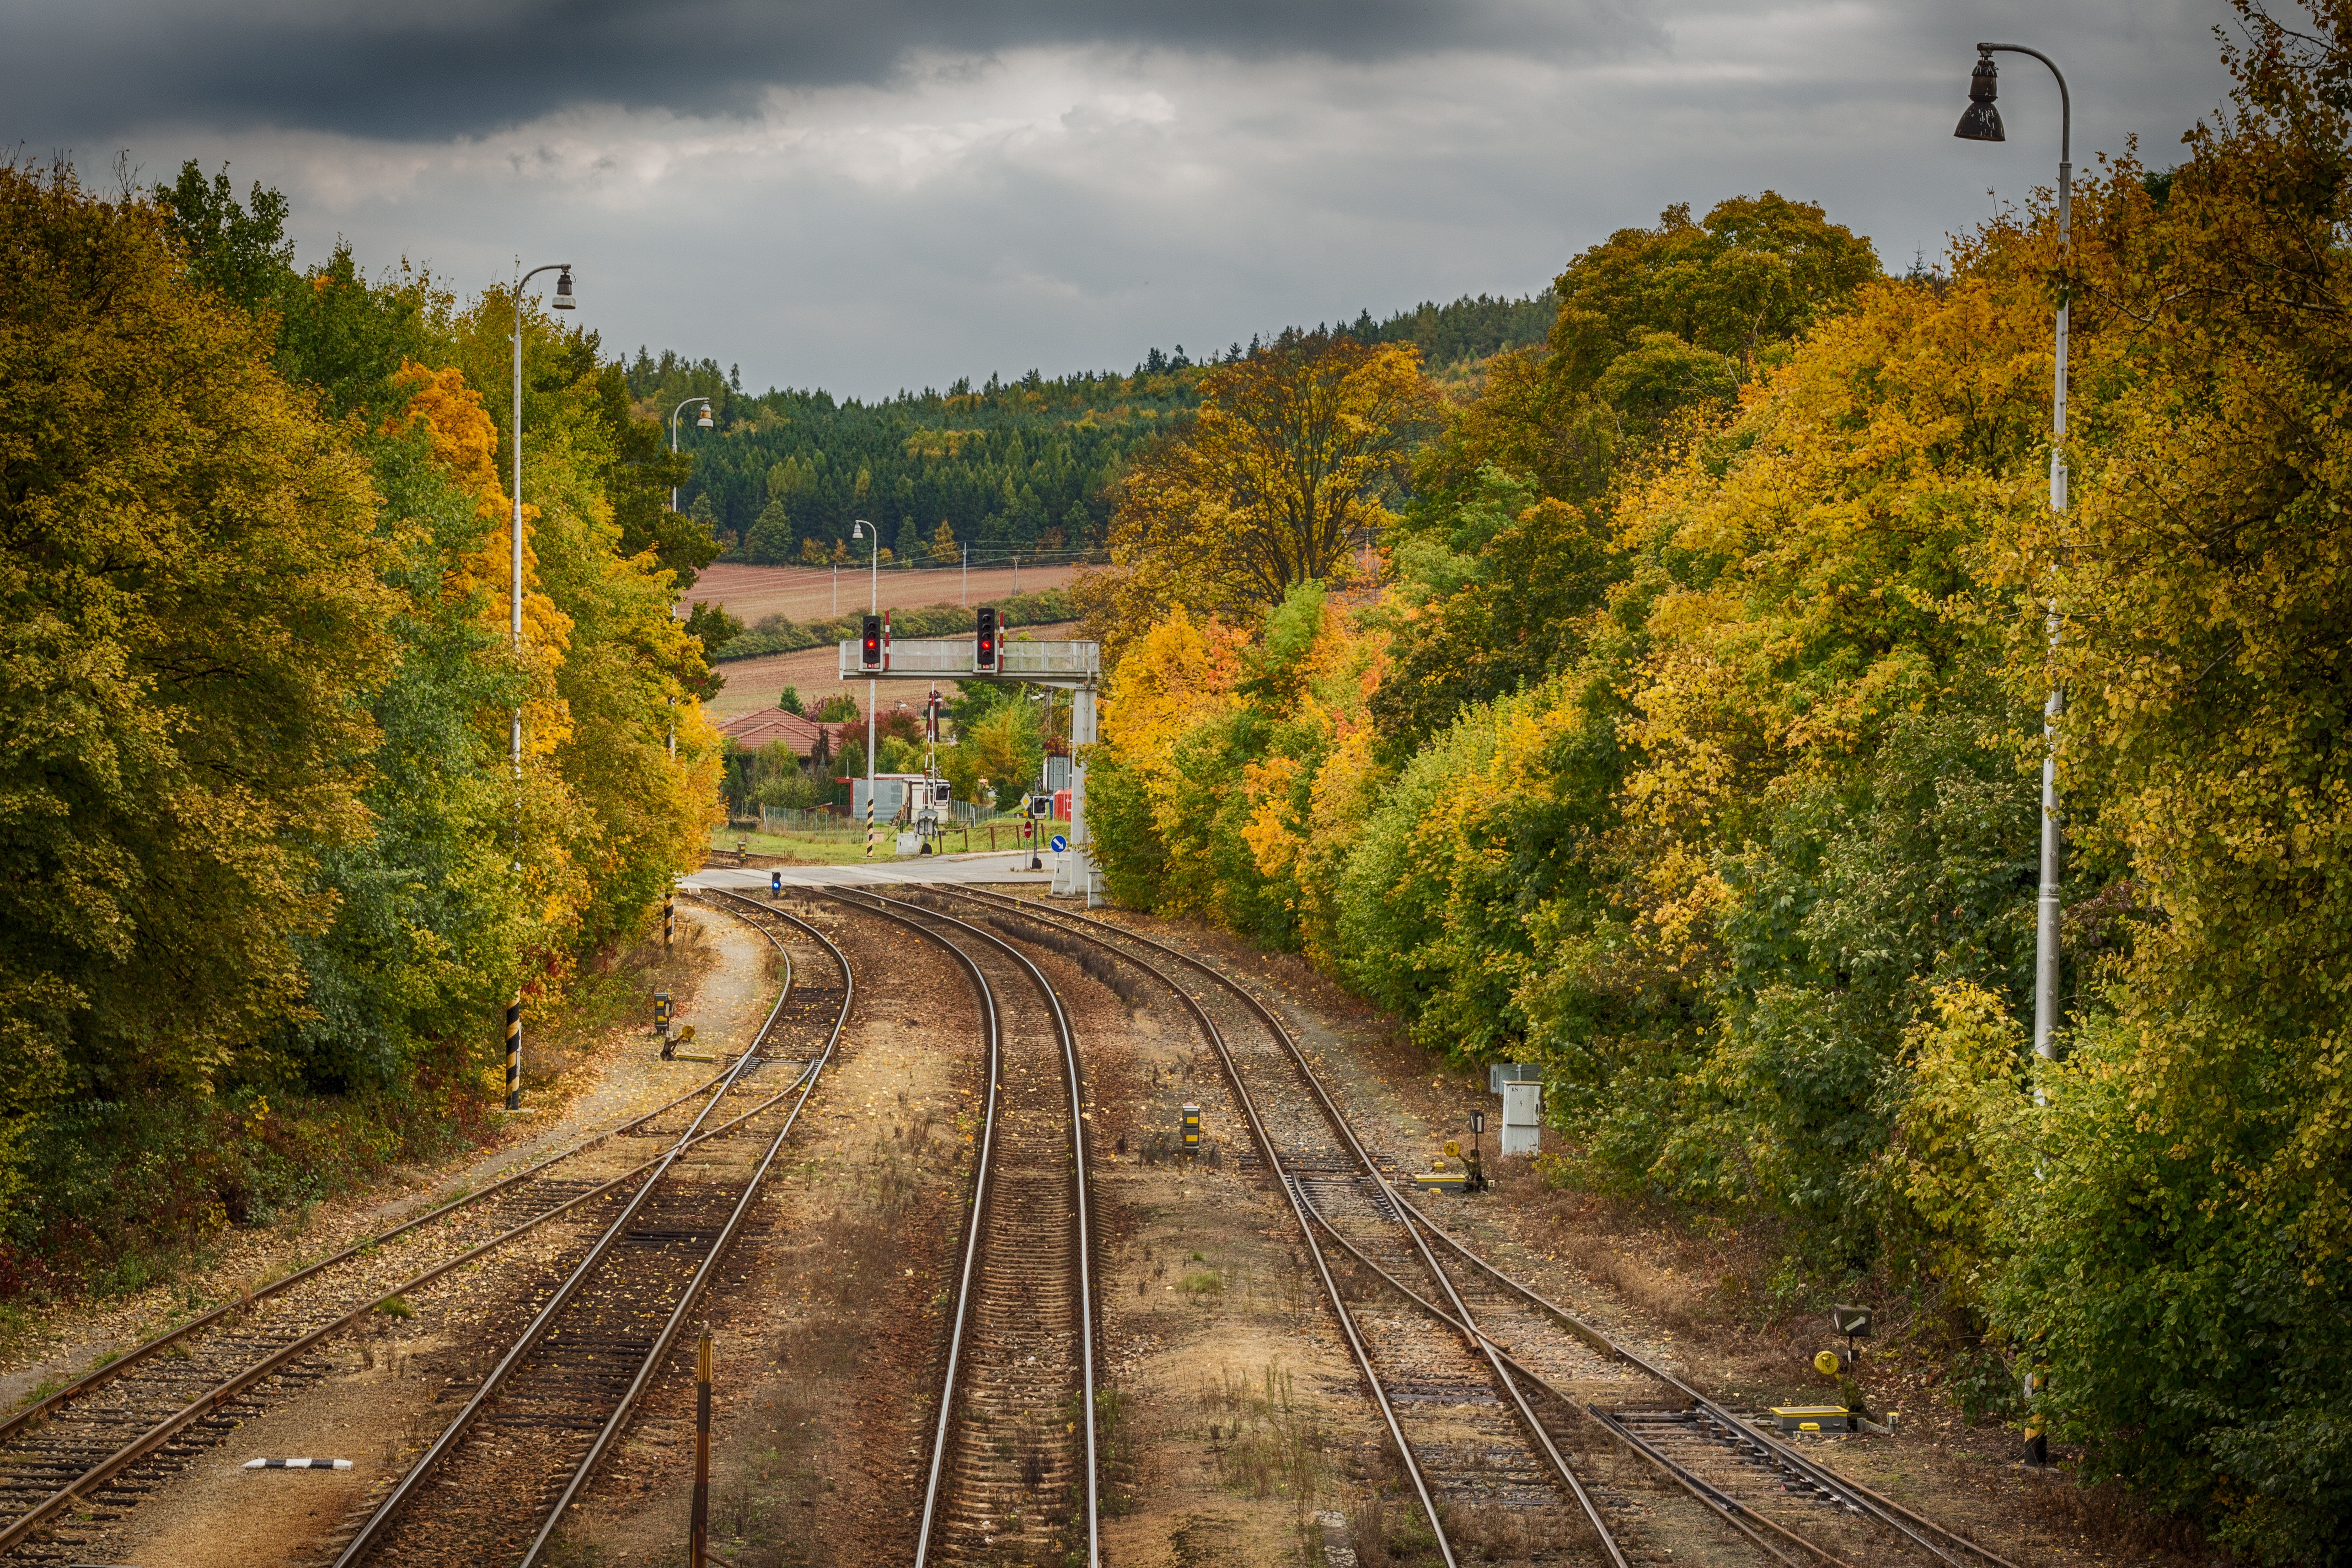
tree, track, railway, road, morning, train, transport, vehicle, autumn, station, season, hdr, rail transport, rural area, rolling stock